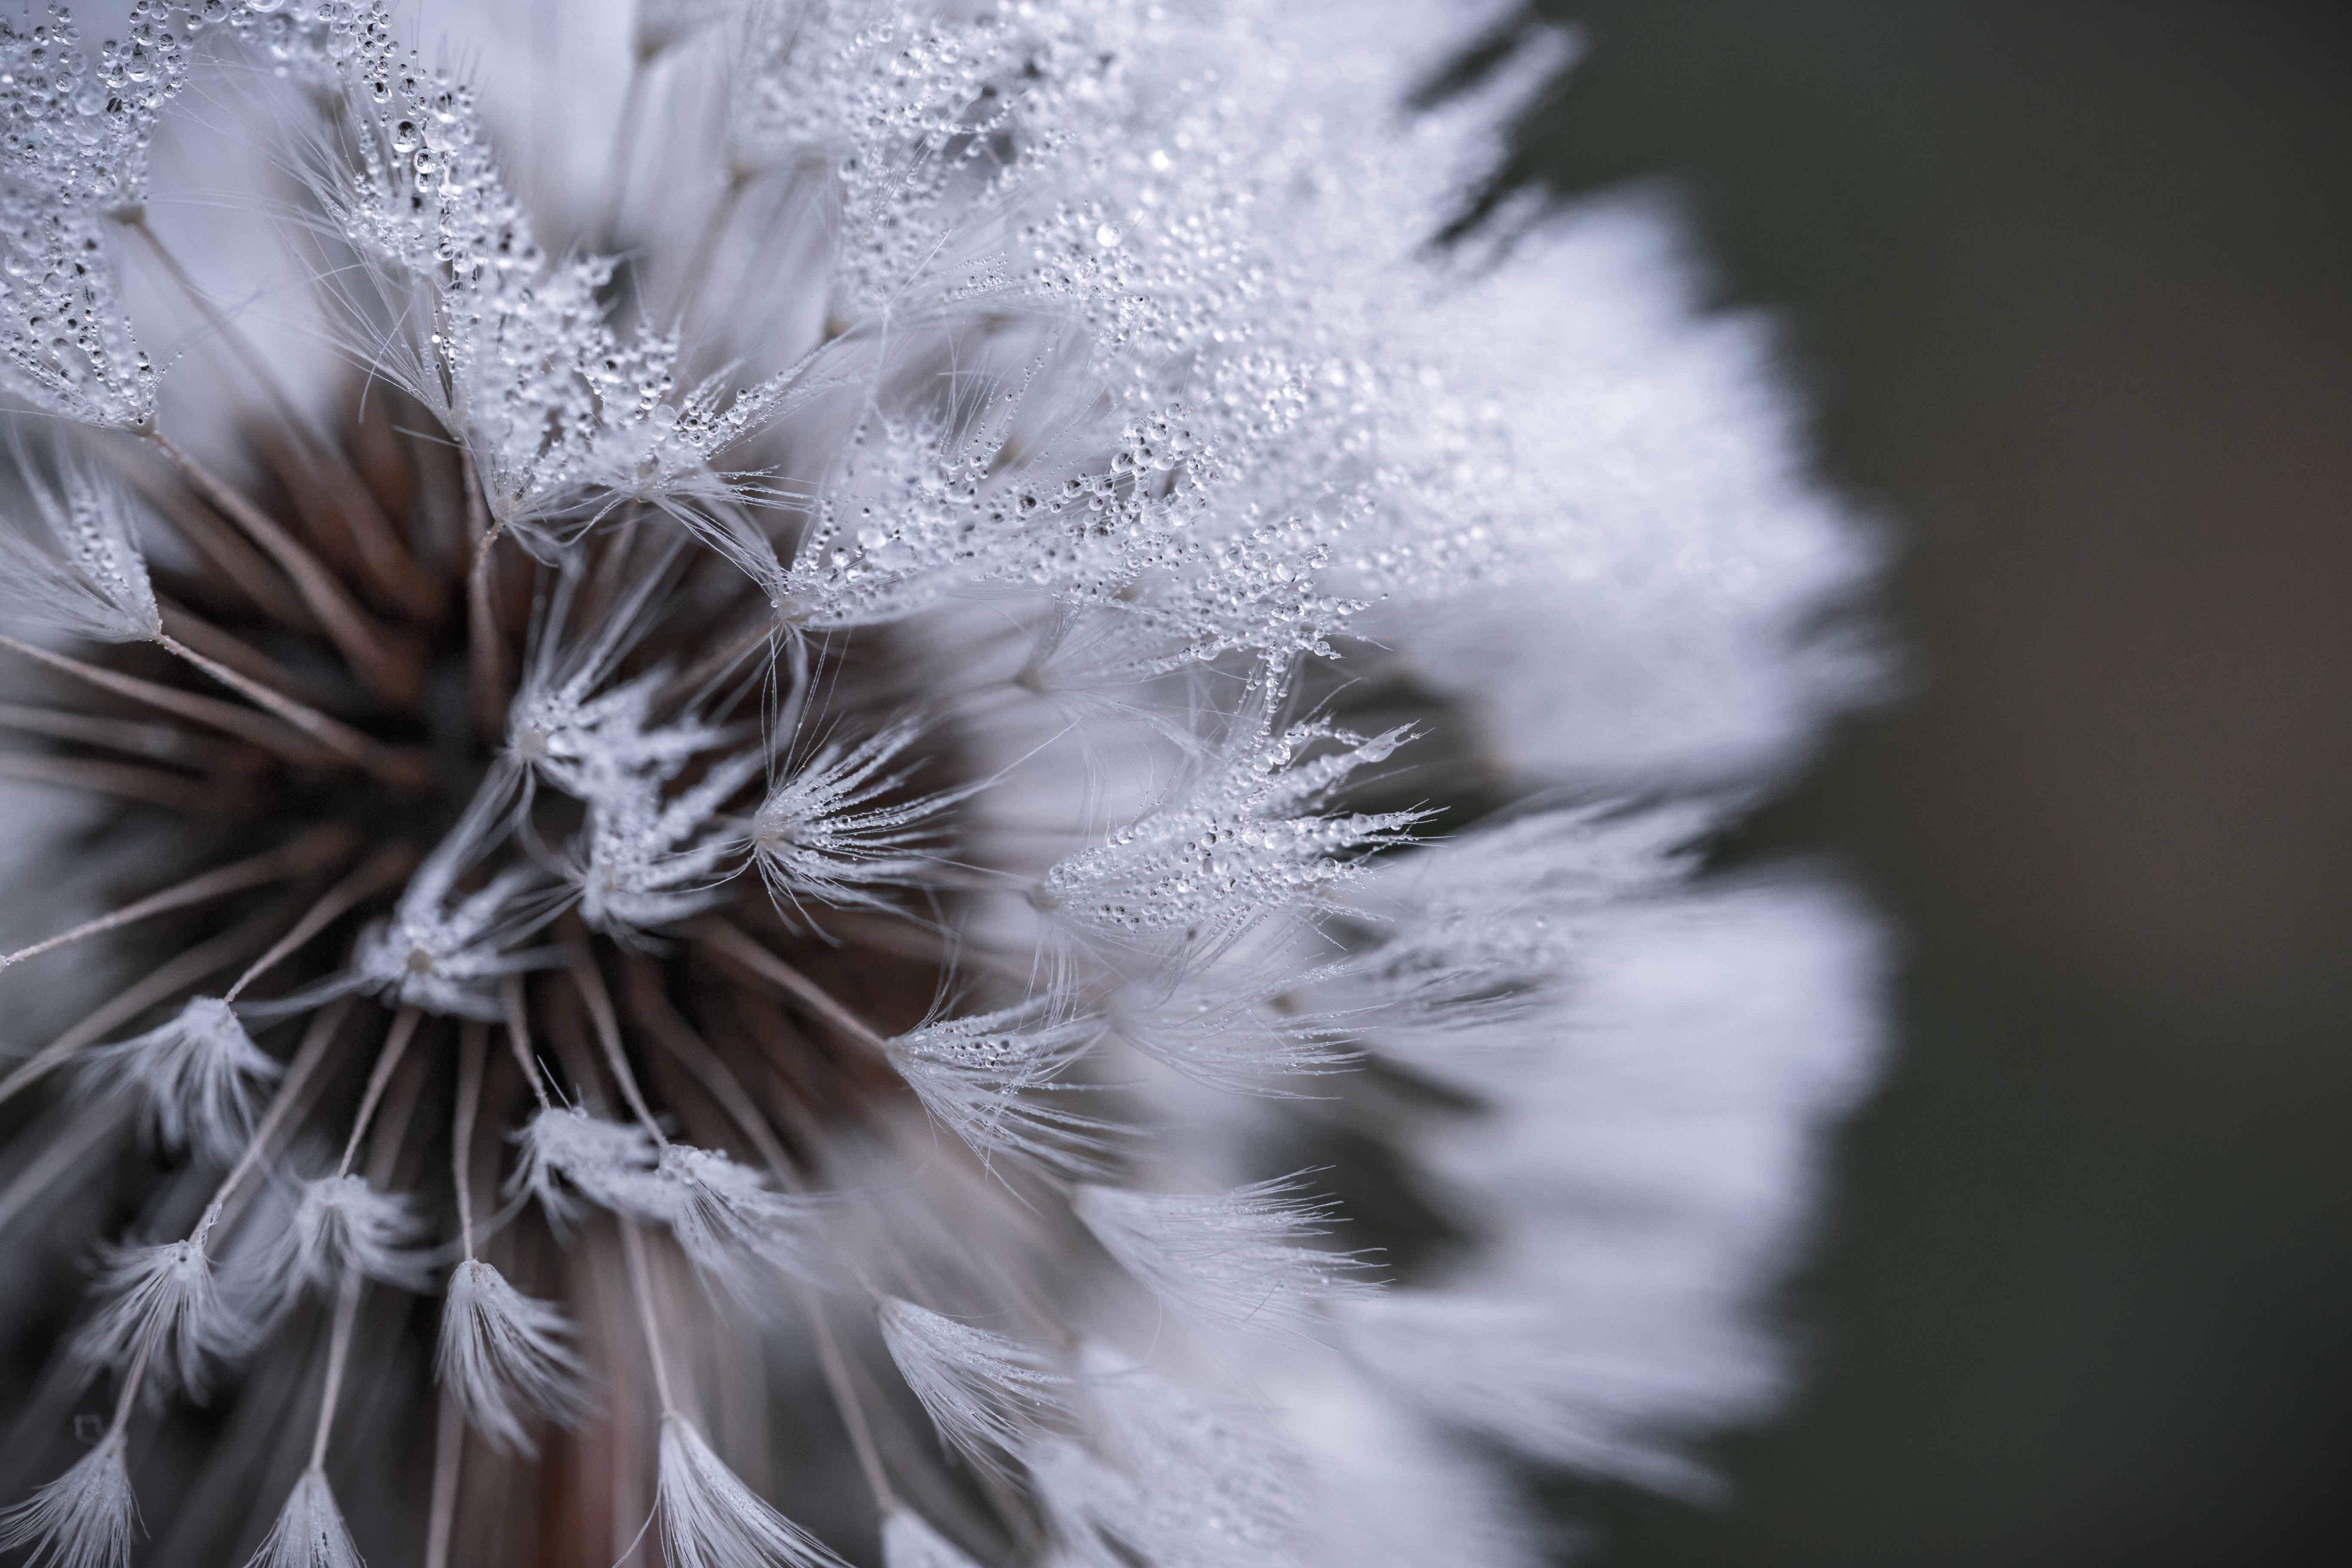
nature, branch, snow, winter, dew, light, blur, abstract, black and white, plant, white, photography, dandelion, leaf, flower, petal, frost, color, macro, monochrome, flora, season, close up, outdoors, delicate, freezing, macro photography, water drops, daisy family, dandelion seeds, monochrome photography